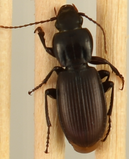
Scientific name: Pterostichus restrictus
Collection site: Niwot Ridge Mountain Research Station Site (NIWO), plot NIWO_002